2017 Illinois State Redbirds football team

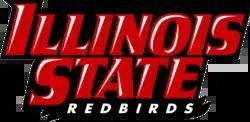

The 2017 Illinois State Redbirds football team represented Illinois State University as a member of the Missouri Valley Football Conference (MVFC) during the 2017 NCAA Division I FCS football season. Led by ninth-year head coach Brock Spack, the Redbirds compiled an overall record of 6–5 with a mark of 4–4 in conference play, placing in a three-way tie for fifth in the MVFC. Illinois State played home games at Hancock Stadium in Normal, Illinois.